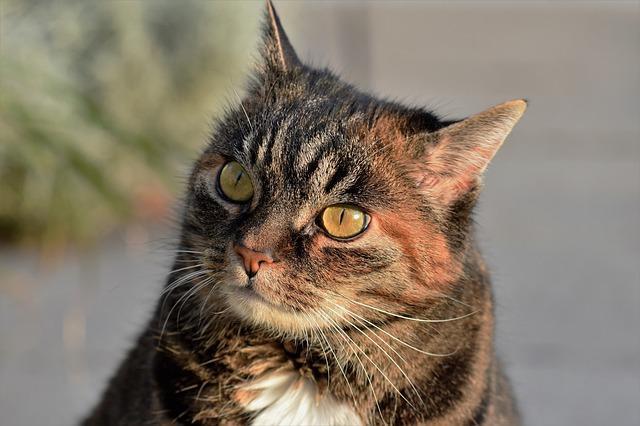
cat